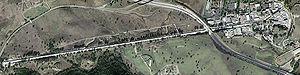
Le Laboratoire national de l'accélérateur SLAC est un laboratoire de physique dépendant du Département de l'Énergie des États-Unis et géré par l'Université Stanford. Ses activités de recherche se concentrent sur la physique des particules théorique et expérimentale, et depuis quelques années s'ouvrent à la photonique au travers du projet LCLS. L'accélérateur de particules de 3,2 km de long situé sur le site est le plus long accélérateur linéaire au monde.